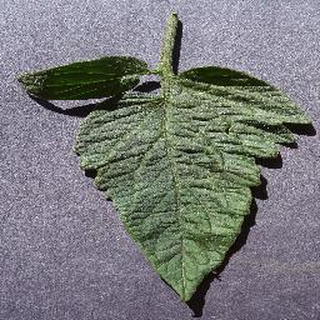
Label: healthy_tomato